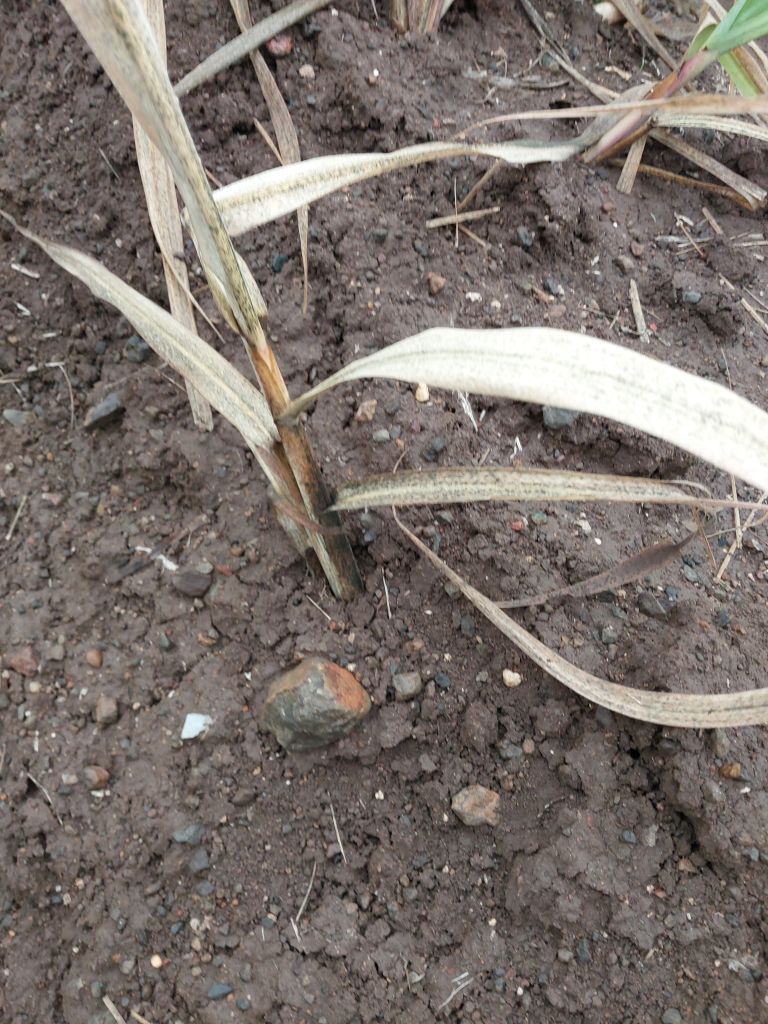
Label: Sett Rot